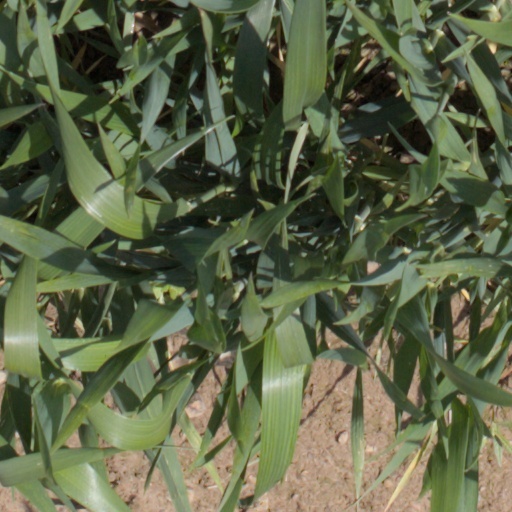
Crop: wheat